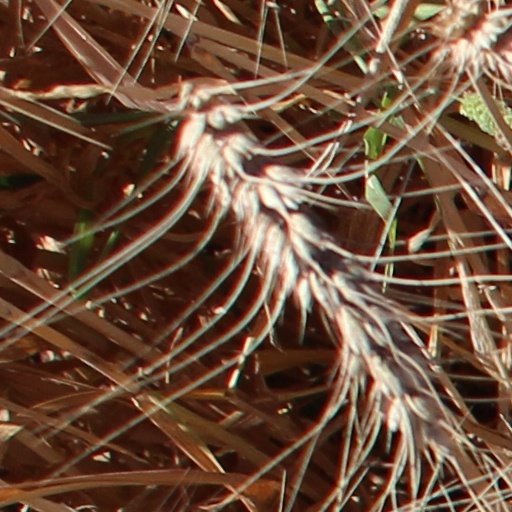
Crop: wheat